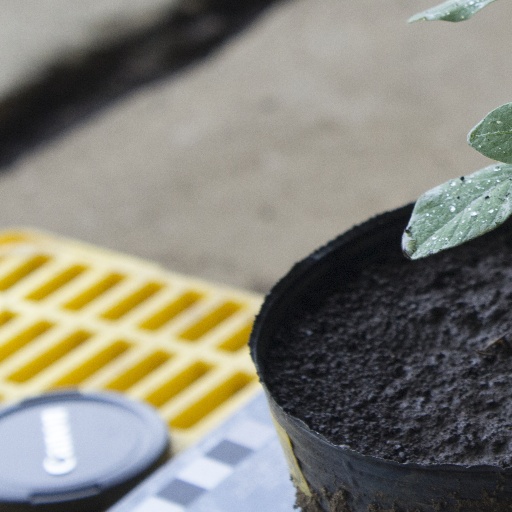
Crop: soybean